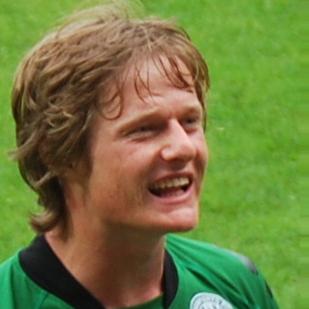
Age: 18